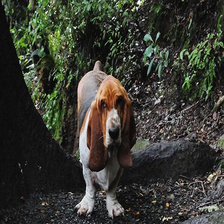
Species: dog
Breed: basset hound